Bishop Rock

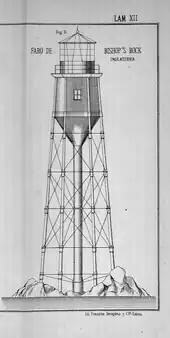
Bishop Rock screw-pile first lighthouse according to a drawing by José Eugenio Ribera.

Walker had decided on a design consisting of accommodation and a light on top of iron legs. The light was never lit, since on (before the lantern and lighting equipment had been fitted) a storm washed the tower away. (A few years later, the lantern that had been intended for this tower was installed instead on another Walker-designed tower, Godrevy Lighthouse in St Ives Bay in Cornwall.)